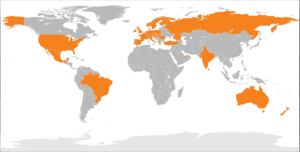
LeasePlan est une entreprise multinationale d’origine néerlandaise spécialisée dans la gestion de parcs de véhicules, créée en 1963. Elle est leader mondial dans ce secteur.